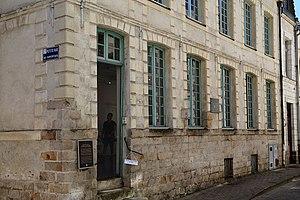
Maison de Maximilien de Robespierre (musée à l’époque de la photo) à Arras, France.
Maximilien de Robespierre, ou Maximilien Robespierre, est un avocat et homme politique français né le 6 mai 1758 à Arras et mort guillotiné le 28 juillet 1794 à Paris, place de la Révolution. Il est l'une des principales figures de la Révolution française et demeure aussi l'un des personnages les plus controversés de cette période.
Arras [aʁɑːs] est une commune française située dans le département du Pas-de-Calais en région Hauts-de-France.